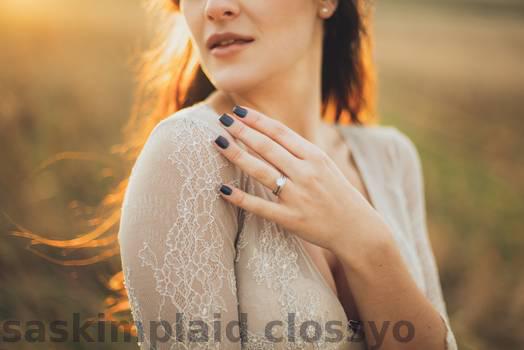
Label: Watermark